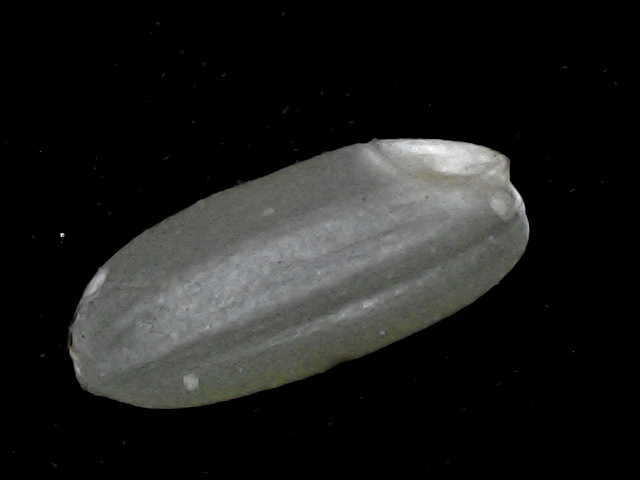
Rice variety: BR22